Other (philosophy)

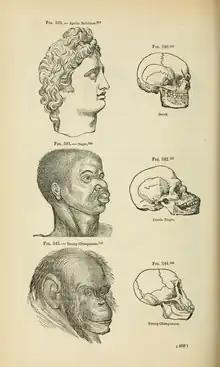
A manifestation of the Other in the form of scientific racism: In this 1857 illustration from his work "Indigenous Races of the Earth", anthropologist Josiah C. Nott justified anti-Black racism by claiming that the features of African-Americans had more in common with chimpanzees than humans in comparison to white people.

The racialist perspective of the Western world during the 18th and 19th centuries was invented with the Othering of non-white peoples, which also was supported with the fabrications of scientific racism, such as the pseudo-science of phrenology, which claimed that, in relation to a white-man's head, the head-size of the non-European Other indicated inferior intelligence; e.g. the apartheid-era cultural representations of coloured people in South Africa (1948–94).